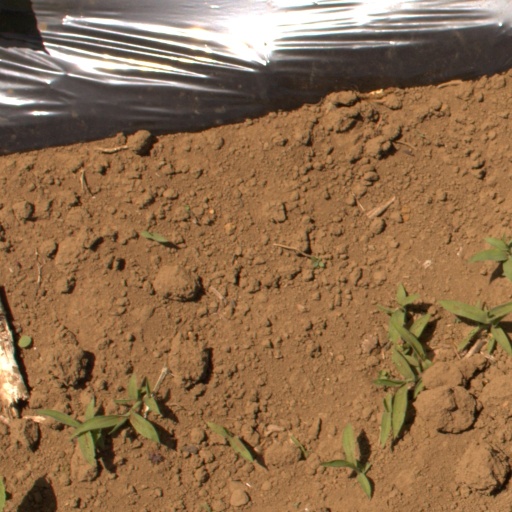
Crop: Jerusalem artichoke